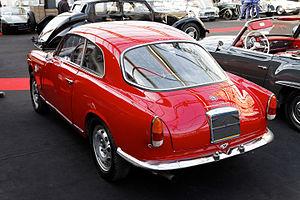
L'Ouragan de feu est le second tome de la série Lefranc écrit et dessiné par Jacques Martin, prépublié dans Tintin belge du nᵒ 41/59 du 15 octobre 1959 au nᵒ 47/60 du 24 novembre 1960, avant d'être édité en 1961 par Dargaud.